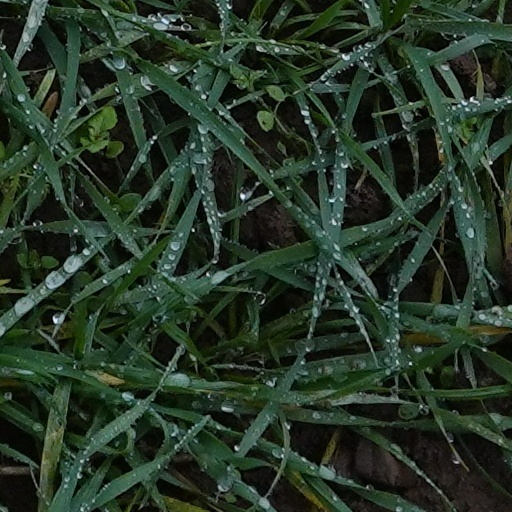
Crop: wheat